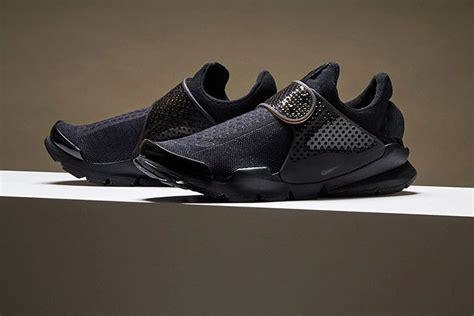
Brand: Nike
Model: Sock Dart